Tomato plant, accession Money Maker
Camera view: tilt-top (135 deg); turntable rotation: 30 degrees
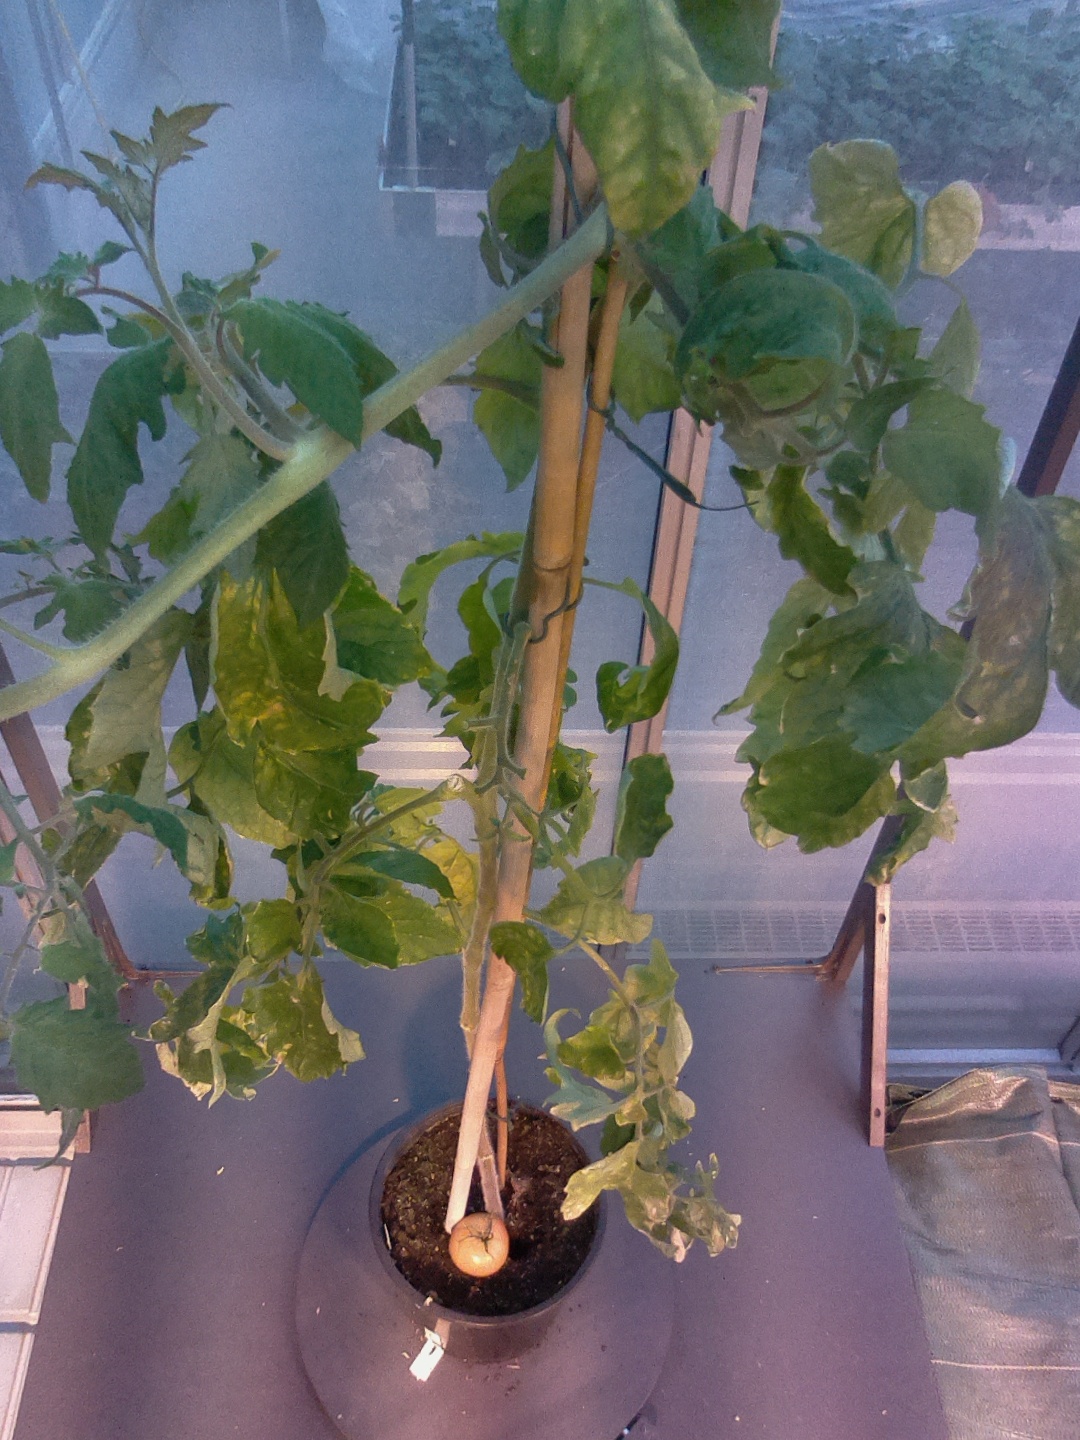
BBCH growth stage 78: 80% -90% of final fruit size